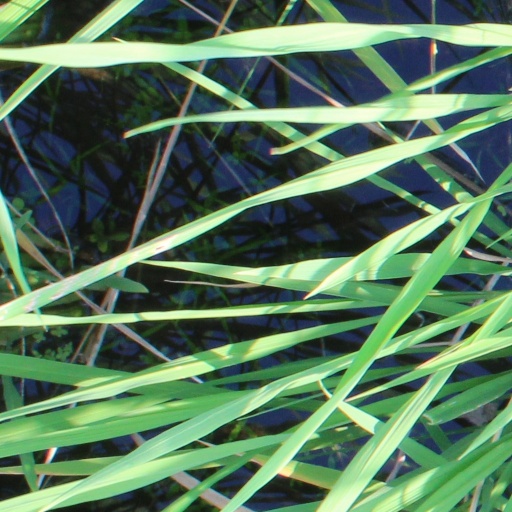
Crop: rice